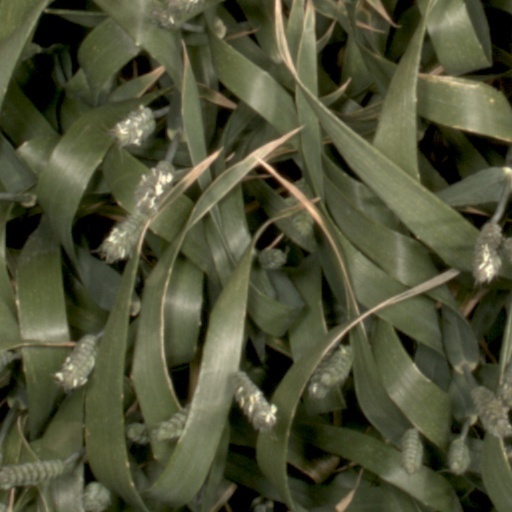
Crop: wheat